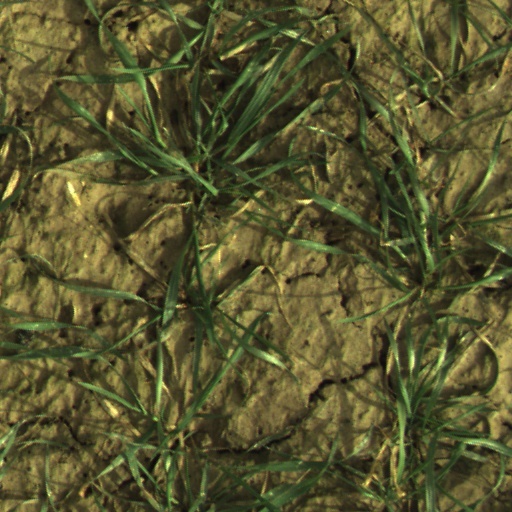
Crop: wheat